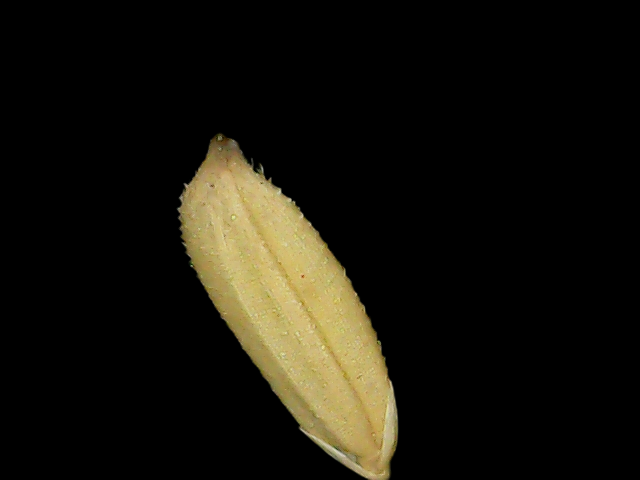
Rice variety: Binadhan23